Michel Pouzol

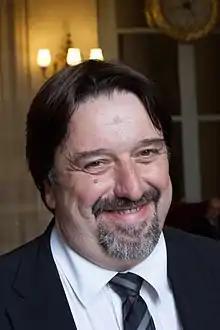
Pouzol in June 2012.

Michel Pouzol (born 5 July 1962) is a French politician, who was the former Deputy for the Third Constituency of Essonne from 17 June 2012 to 20 June 2017. Pouzol is a member of the Socialist Party.